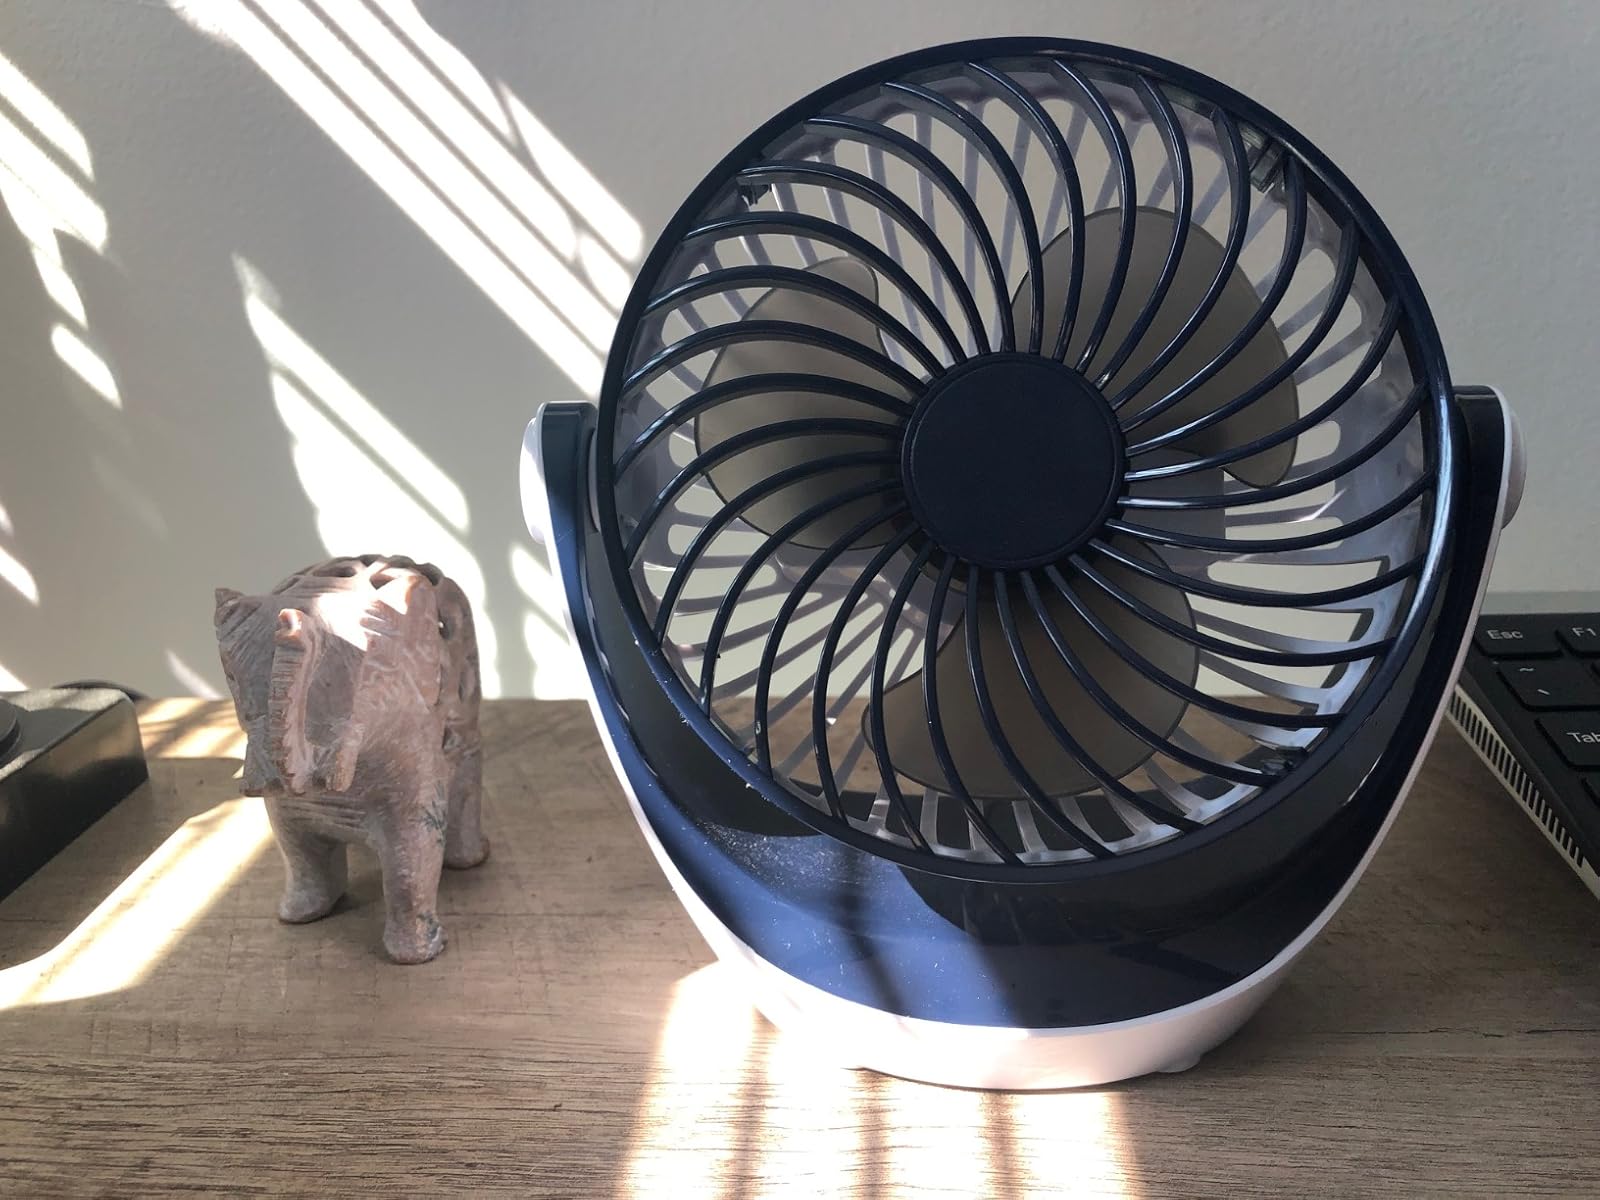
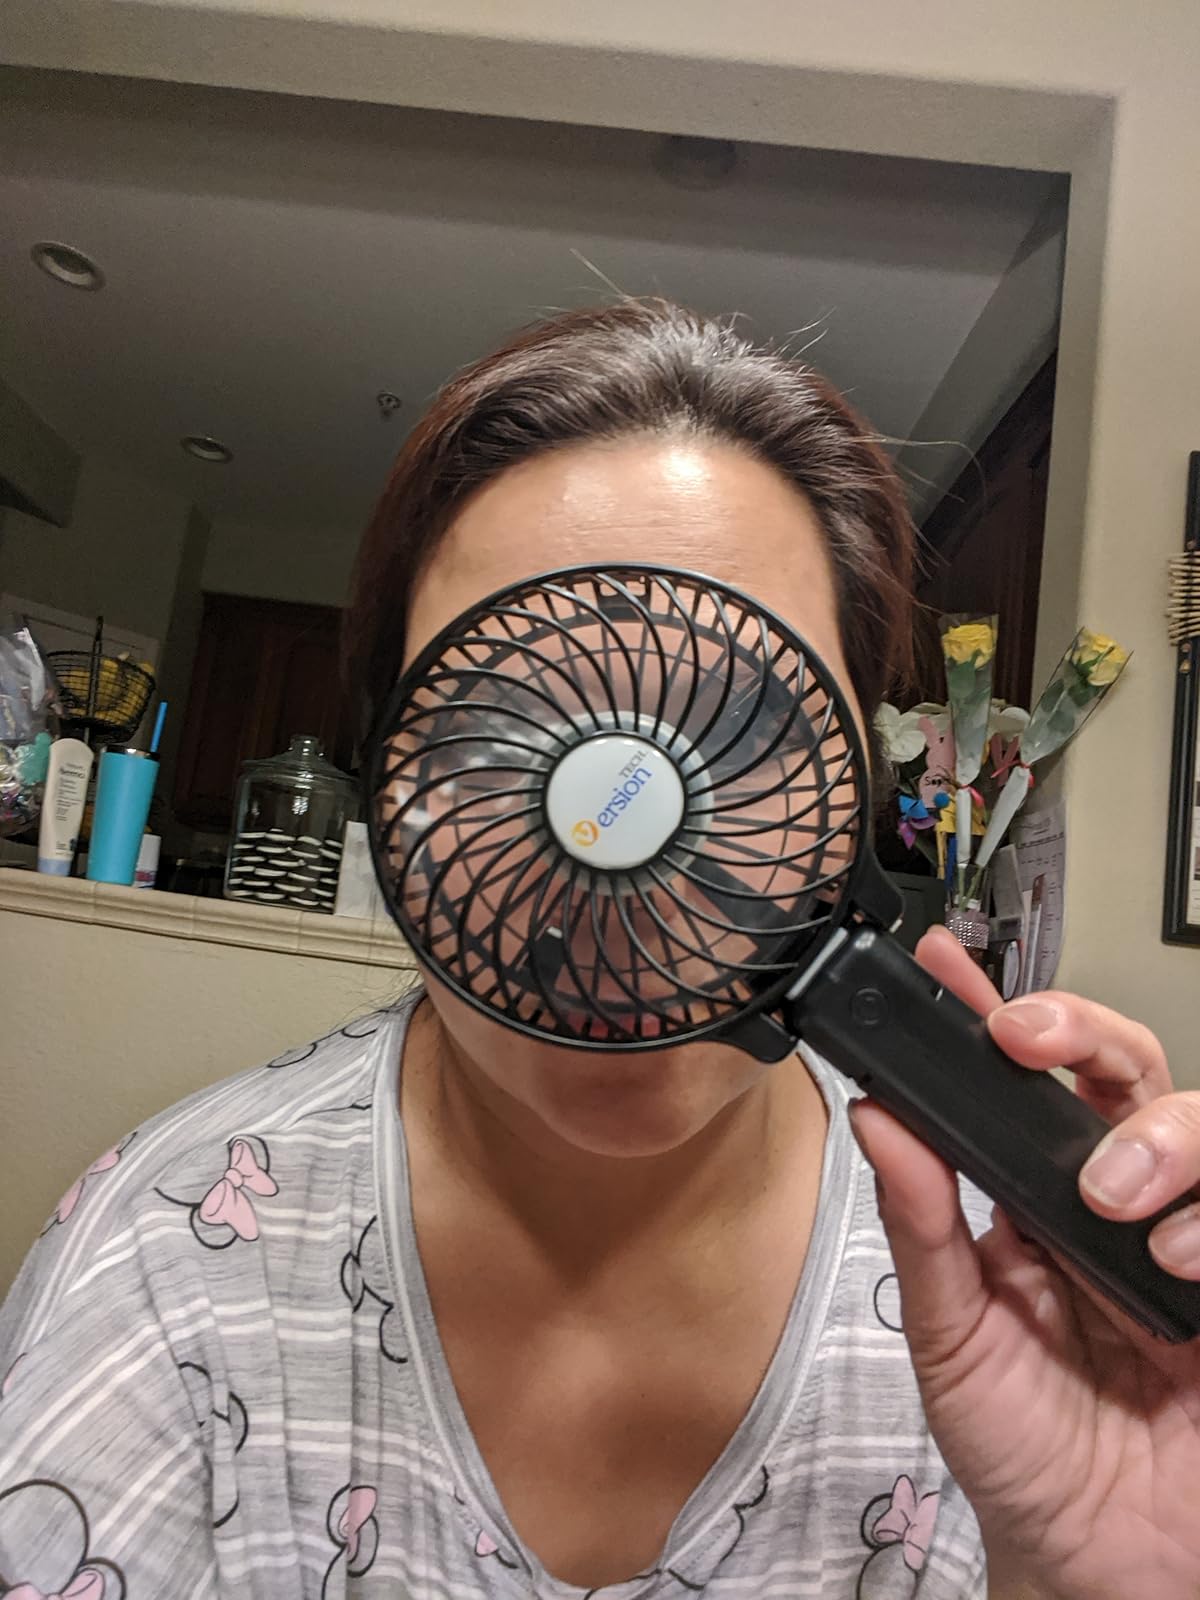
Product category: fan
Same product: no